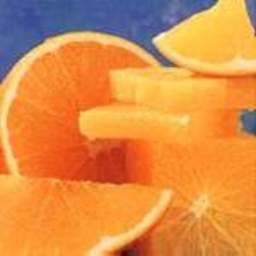
Label: Orange